William Eaton, 2nd Baron Cheylesmore

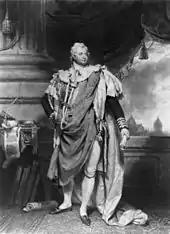
Mezzotint by James Ward, after Martin Archer Shee, of the Duke of Clarence, later William IV, 1801

Eaton seems to have begun collecting seriously in the 1870s, and a visitor in 1902 reported that his house in Prince's Gate was dominated by his collection, the best hanging in frames such that there was "no more hanging room", and others were "stacked in great heaps" or in "great portfolios". By the standards of art-collecting peers, Cheylesmore was not rich, and in 1902 his estate was valued for probate at £51,476, "even in 1902 not a very great sum". Most of his prints cost under a pound, with only a "few dozen" costing more than £10, and the top price paid £94.16.3 at a sale at Christie's in 1895. He evidently enjoyed a bargain, and his careful catalogue of his collection notes many higher prices paid at auction for prints he had bought for little.